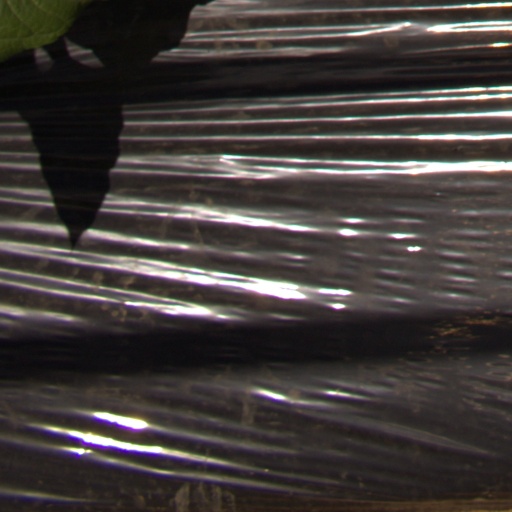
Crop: Jerusalem artichoke